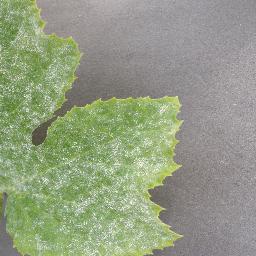
Label: Squash___Powdery_mildew